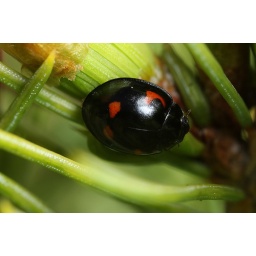
A first !- A pine ladybird in a pine tree